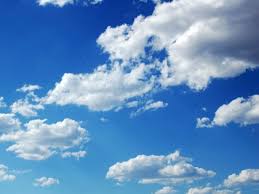
Weather: cloudy or overcast